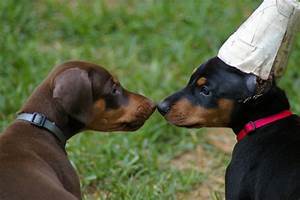
Label: cane